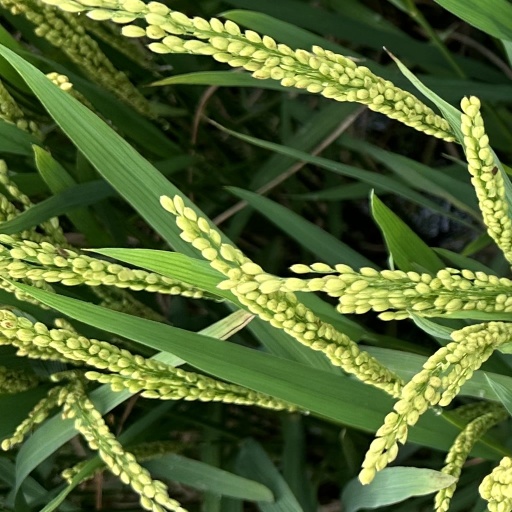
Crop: rice